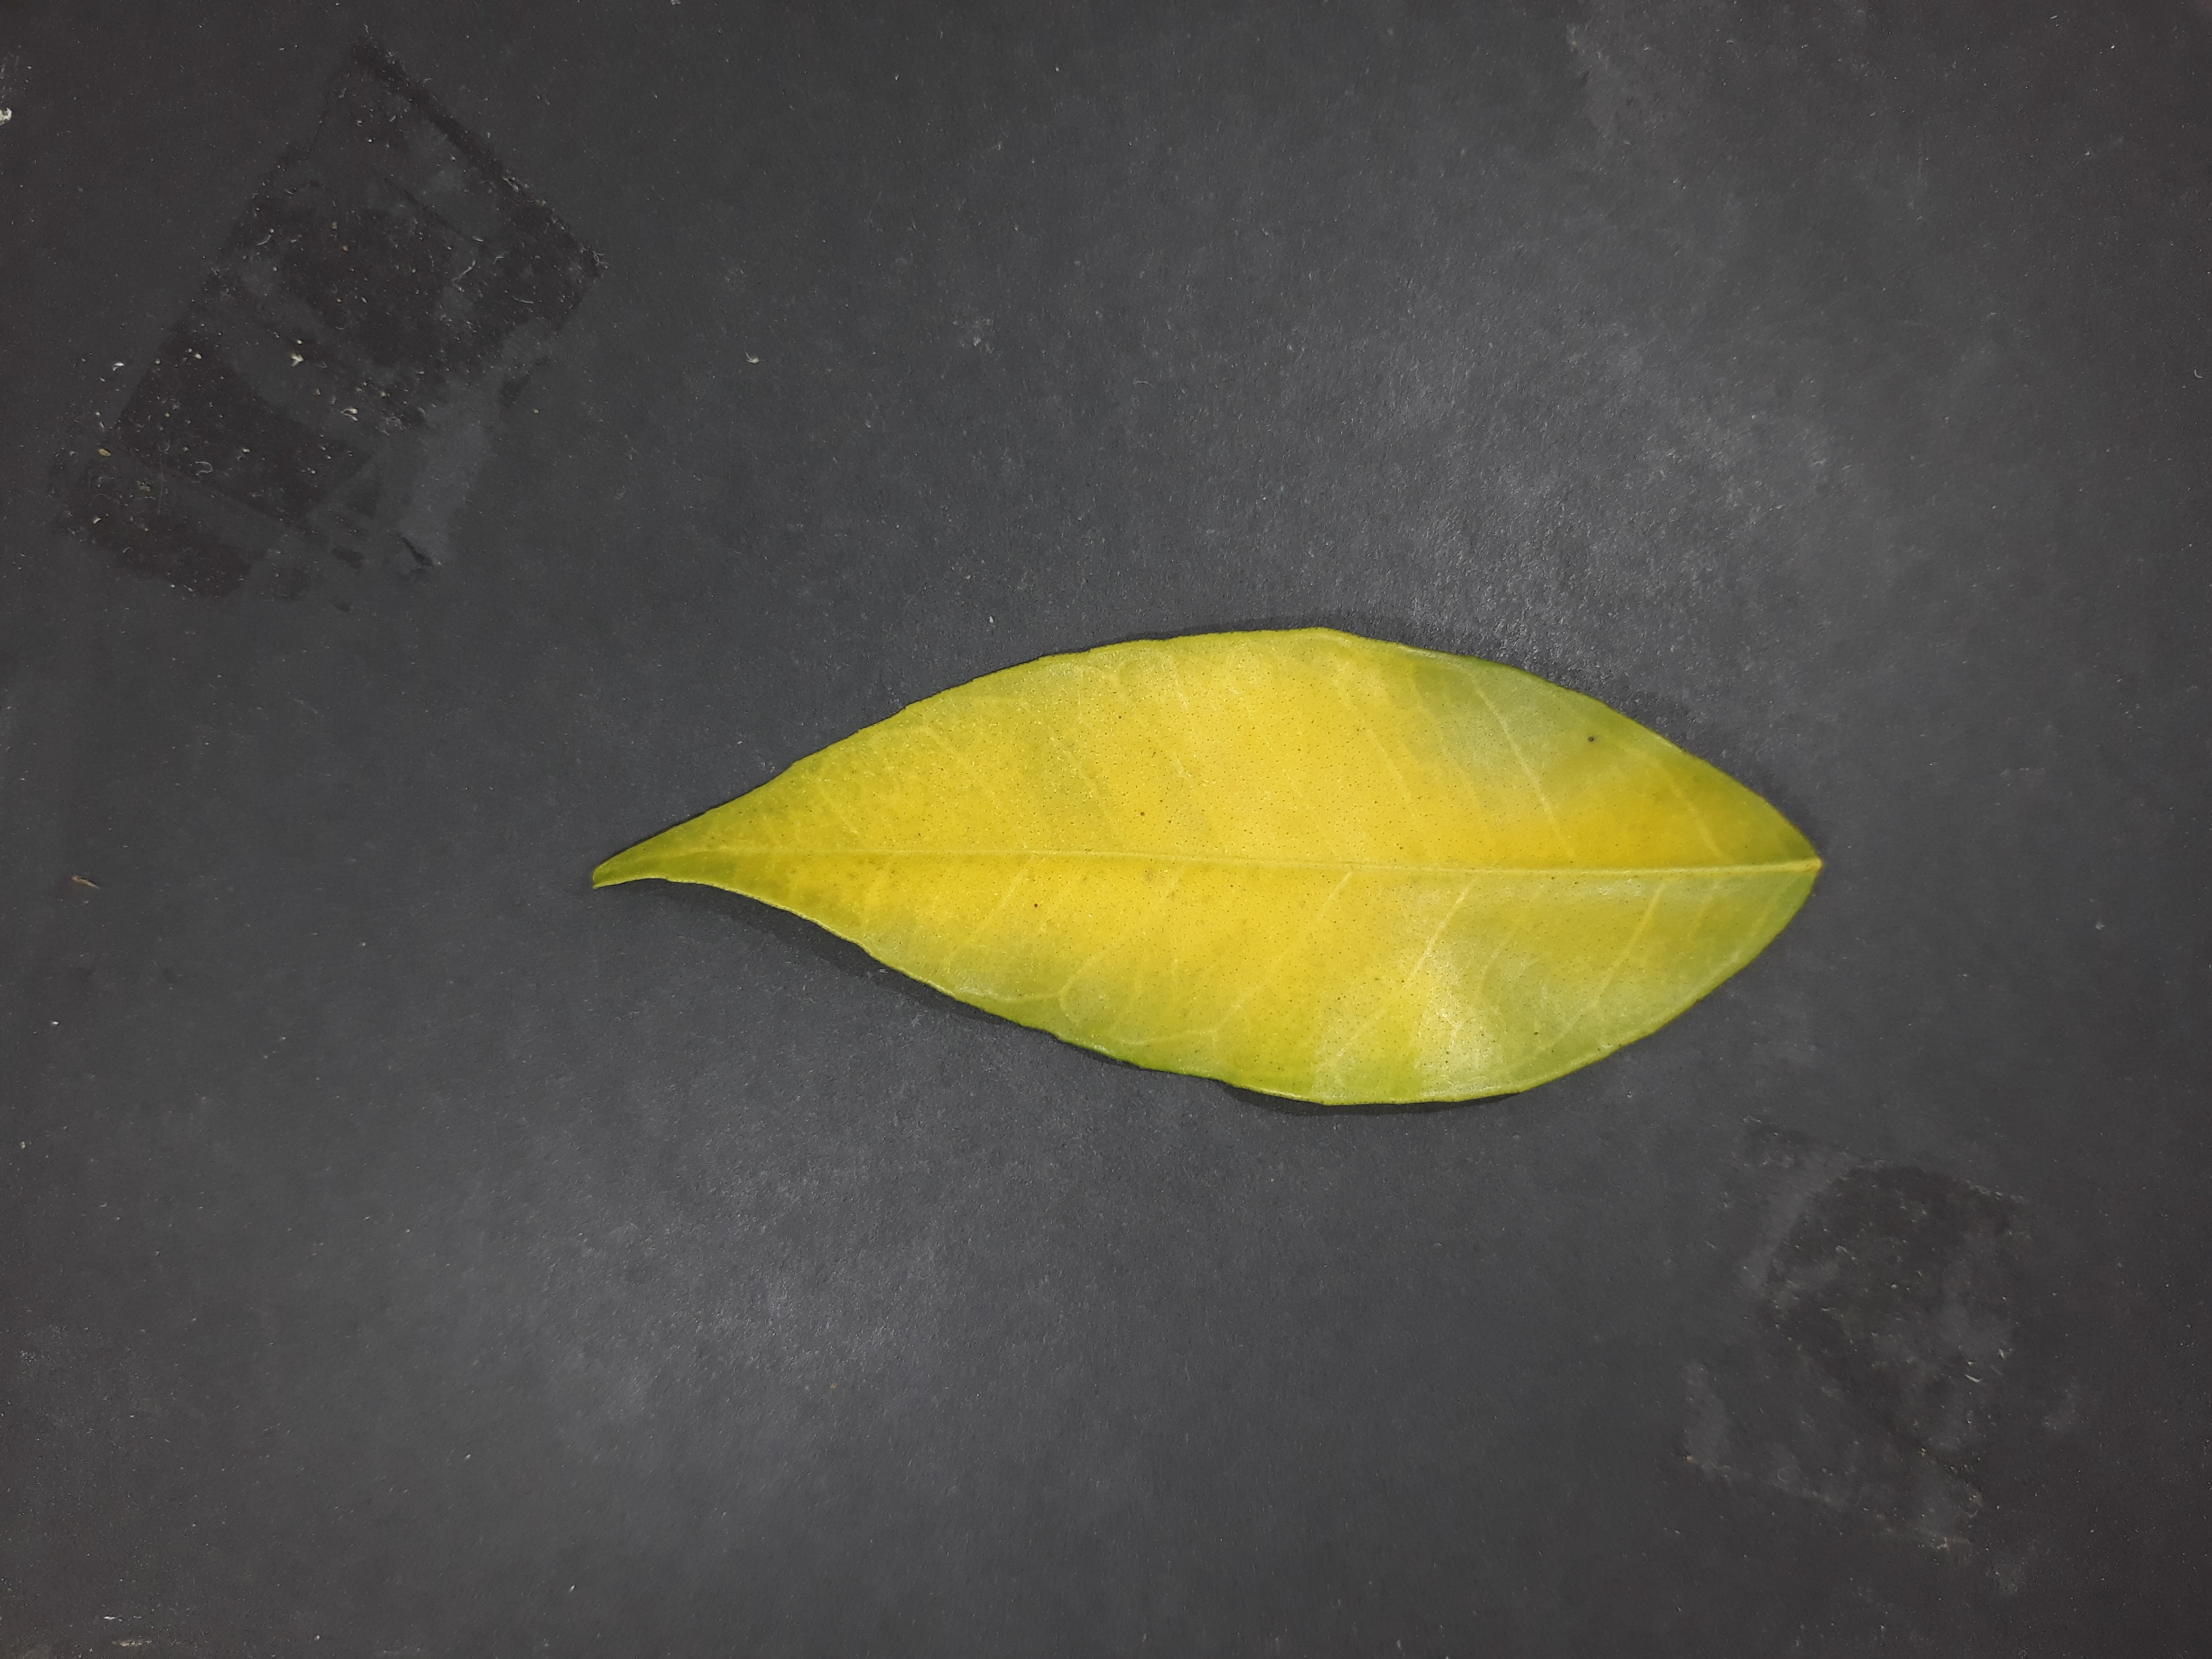
Label: Nitrogen deficiency (N)